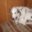
Label: dog